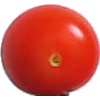
Label: Tomato Cherry Red 1